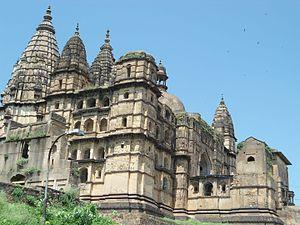
Orchhâ est une petite ville d'Inde dans le District de Tikamgarh de l'état du Madhya Pradesh qui était la capitale de l'état princier du même nom. La ville se trouve à 15 km au sud de Jhansi et 80 km de Tikamgarh, sur un plateau entouré de petites montagnes formant ainsi un site aisément défendable.